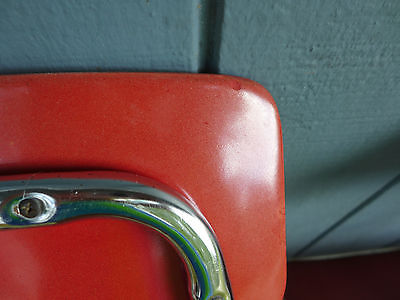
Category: chair